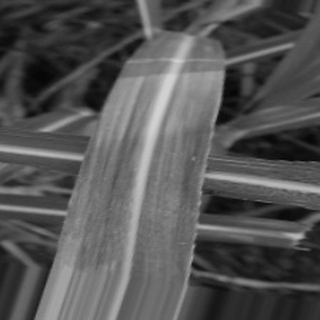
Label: sugarcane_bacterial_blight